Ranganathaswamy Temple, Srirangam

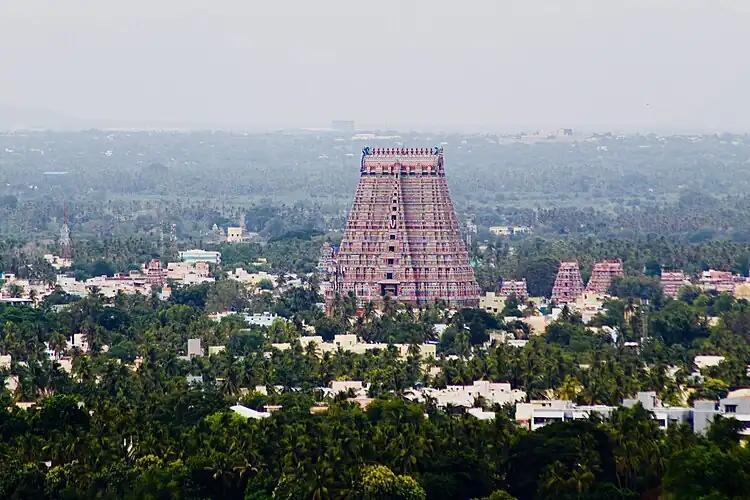
Srirangam temple complex across the river on left.

The temple site is on a large island bounded by the Kaveri River and Kollidam River. It is vast and planned as a temple town with "Sapta-Prakaram" design where the sanctum, gopuram, services and living area are co-located in seven concentric enclosures. Rampart walls were added after medieval centuries that saw its invasion and destruction. The temple monuments are located inside the inner five enclosures of the complex, surrounded by living area and infrastructure in outer two enclosures. Numerous gopurams connect the "Sapta-Prakaram" enclosures allowing the pilgrims and visitors to reach the sanctum from many directions. The site includes two major temples, one for Vishnu as Ranganatha, and the other to Shiva as Jambukeshvara. The island has some cave temples, older than both.